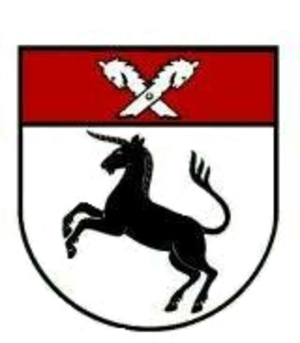
Wrestedt est une municipalité allemande du land de Basse-Saxe, située dans l'arrondissement d'Uelzen. En 2014, elle comptait 6 539 habitants.